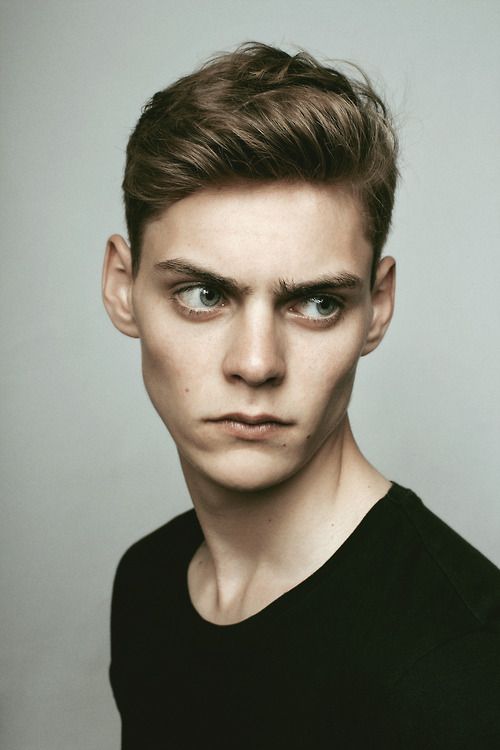
Gender: men